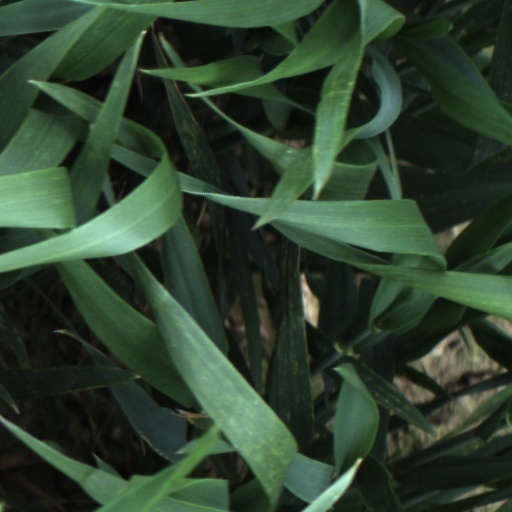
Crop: wheat